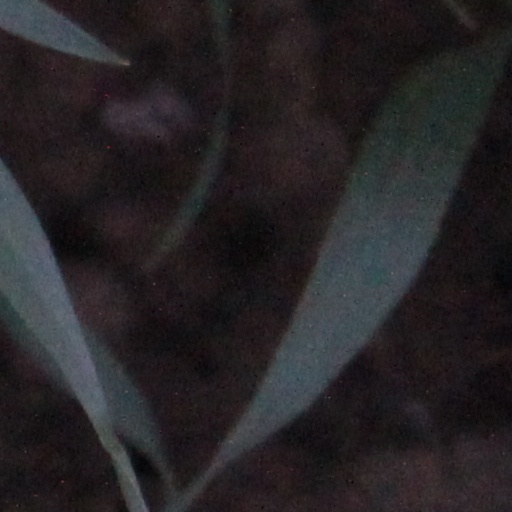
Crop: wheat